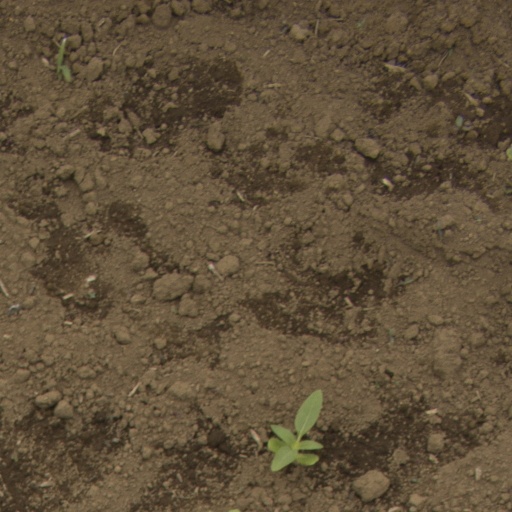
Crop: Jerusalem artichoke